Photoconductive polymer

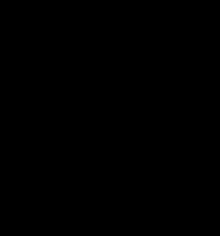

The charge-carrier generation can be affected in different aspects: photons absorbed, polymer itself, photoexcitation of photosensitive material. The mechanism for intrinsic photogeneration is as illustrated.